Naomi Weisstein

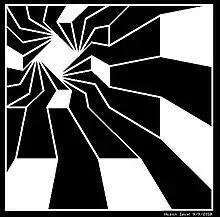
Figure 2: Example of figure-ground organization image, where identification of black figure is determined through the white background.

Her research in the field of cognitive neuroscience focused on how the brain forms perceptions. Her work showed that the brain does not passively receive information, but instead that the human mind actively assigns meaning to what it sees. This is known as the concept of parallel processing. Weisstein focused on three main areas of research: visual detection, flickering and non-flickering regions perception, and figure-ground organization and spatial frequency. All of her studies were in collaboration with other notable researchers in the field.